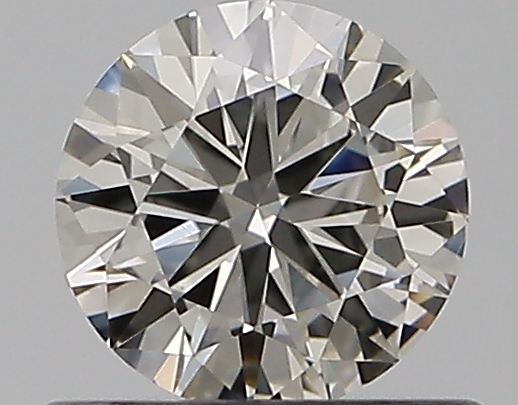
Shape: round
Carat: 0.5
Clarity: VVS1
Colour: I
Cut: GD
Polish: EX
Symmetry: GD
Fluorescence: N
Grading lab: GIA
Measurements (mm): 5.15 x 5.18 x 3